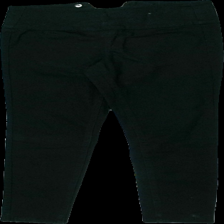
View: front
Type: Jeans
Category: Ladies
Brand: Pieces
Colors: Black
Material: 100% cotton
Cut: Regular
Size: XS
Season: All
Trend: Denim
Stains: Major
Damage location: top center
Damage 2 location: top left
Damage 3: fläckar
Damage 3 location: top right
Price range: <50
Recommended usage: Export
Description: svarta jeans med fläck bak, mycket håriga
Comment: håriga